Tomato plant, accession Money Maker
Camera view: vertical (180 deg); turntable rotation: 210 degrees
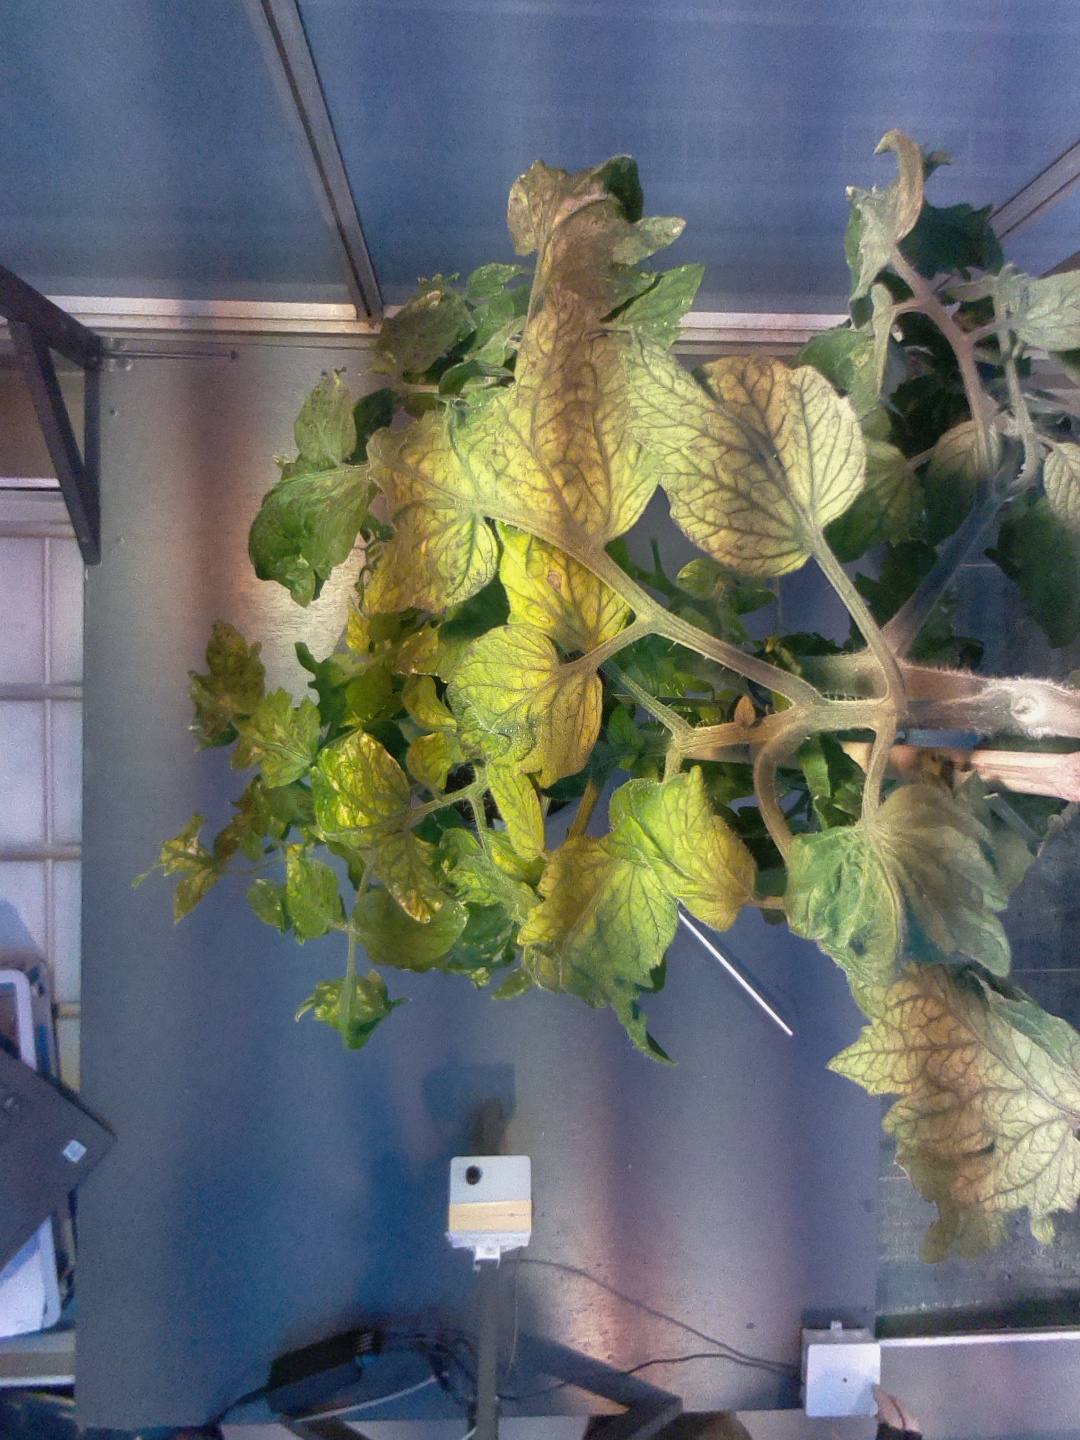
BBCH growth stage 74: 40%-50% of final fruit size